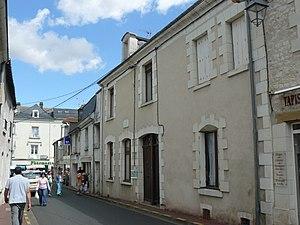
René BOYLESVES sa maison natale à DESCARTES
Descartes est une commune française du département d'Indre-et-Loire, en région Centre-Val de Loire.
Les Bonnets de dentelle est un roman autobiographique de René Boylesve, publié à titre posthume en 1967 à l'occasion du centenaire de la naissance de l'écrivain. Il raconte quelques années de la vie d'une famille regroupée autour d'une tante dans un grand domaine agricole du Sud de la Touraine.
René Boylesve, pseudonyme de René Tardiveau, est un écrivain français, né à Descartes le 14 avril 1867 et mort à Paris le 14 janvier 1926.
L'Enfant à la balustrade est un roman très largement autobiographique de René Boylesve, publié en 1903. Il raconte, vu par les yeux d'un enfant d'une dizaine d'années dont le père est notaire, la vie des petits bourgeois d'une ville du sud de la Touraine. Une maison dont le jardin est clos par une balustrade tient un rôle majeur dans le récit.